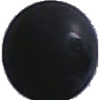
Label: Grape Blue 1